Dave Graham (climber)

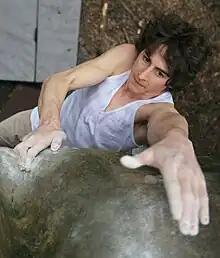
Graham bouldering in Fontainebleau

David Ethan Graham (born November 10, 1981) is an American professional rock climber. Professing to enjoy bouldering the most, he is one of the elite sport climbers and boulderers of his generation. Graham repeats classic routes or boulder problems as well as performing cutting-edge first ascents. He is known for climbing in 2005 an graded boulder problem called "The Story of Two Worlds", in Cresciano, Switzerland). He is also known for his stance against grade inflation and for his strong anti-chipping ethic. He writes an ongoing blog for the website of Climbing Magazine.